Fiordaliza Cofil

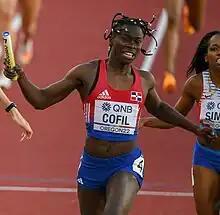
Cofil at the 2022 World Championships in Eugene

Fiordaliza Cofil (born 27 October 2000) is an athlete from the Dominican Republic of a Haitian background who competes as a sprinter. She won the gold medal in the mixed 4 × 400 metres relay at the 2022 World Athletics Championships. Cofil holds Dominican Republic records in the 100 metres, as well as the women's and mixed 4 × 400 m relay.